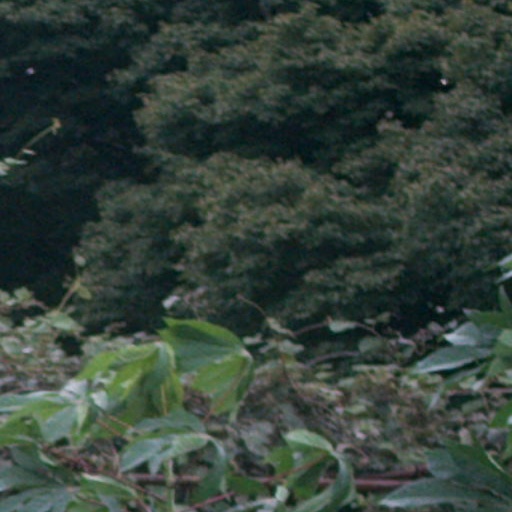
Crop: cassava